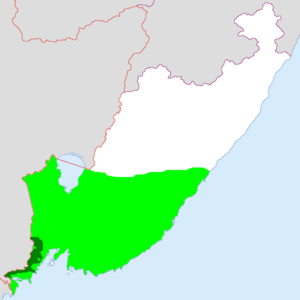
Le parc national de la Terre du Léopard est un parc national russe couvrant 2 620 kilomètres carrés. Il se trouve dans le kraï du Primorié, en Russie, près de la frontière avec la Chine. Il a été créé en 2012 à la suite de la fusion de plusieurs réserves de faune, ainsi qu'en englobant un nouveau territoire le long de la frontière avec la Chine. Considérés comme « les plus rares félins du monde » par le WWF, les léopards de l'Amour sont en danger critique d'extinction à l'état sauvage, avec des rapports en 2012 estimant qu'il en resterait moins de trente dans les forêts entre la mer du Japon et la province de Jilin en Chine. Le parc couvre environ 60 % de leur zone d'habitat.